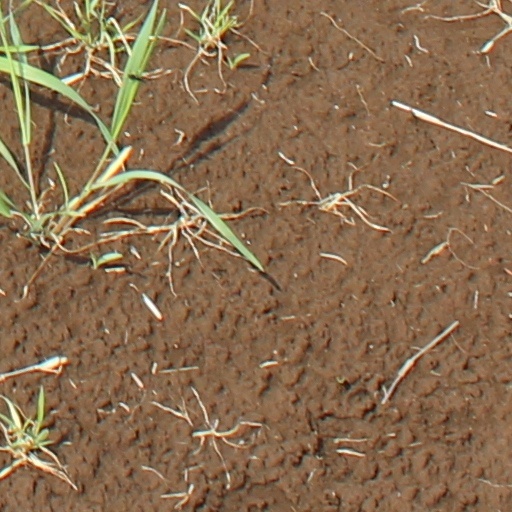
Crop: wheat